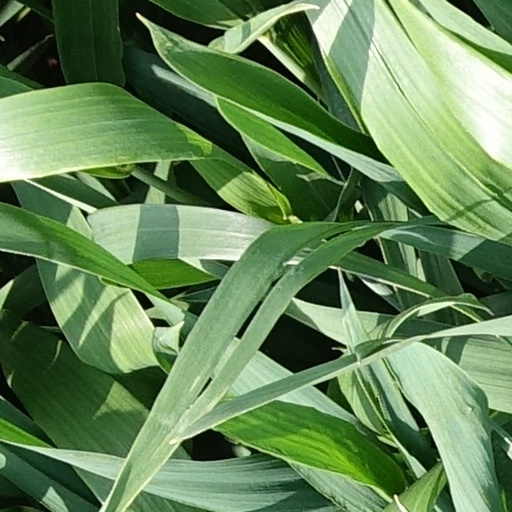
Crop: wheat